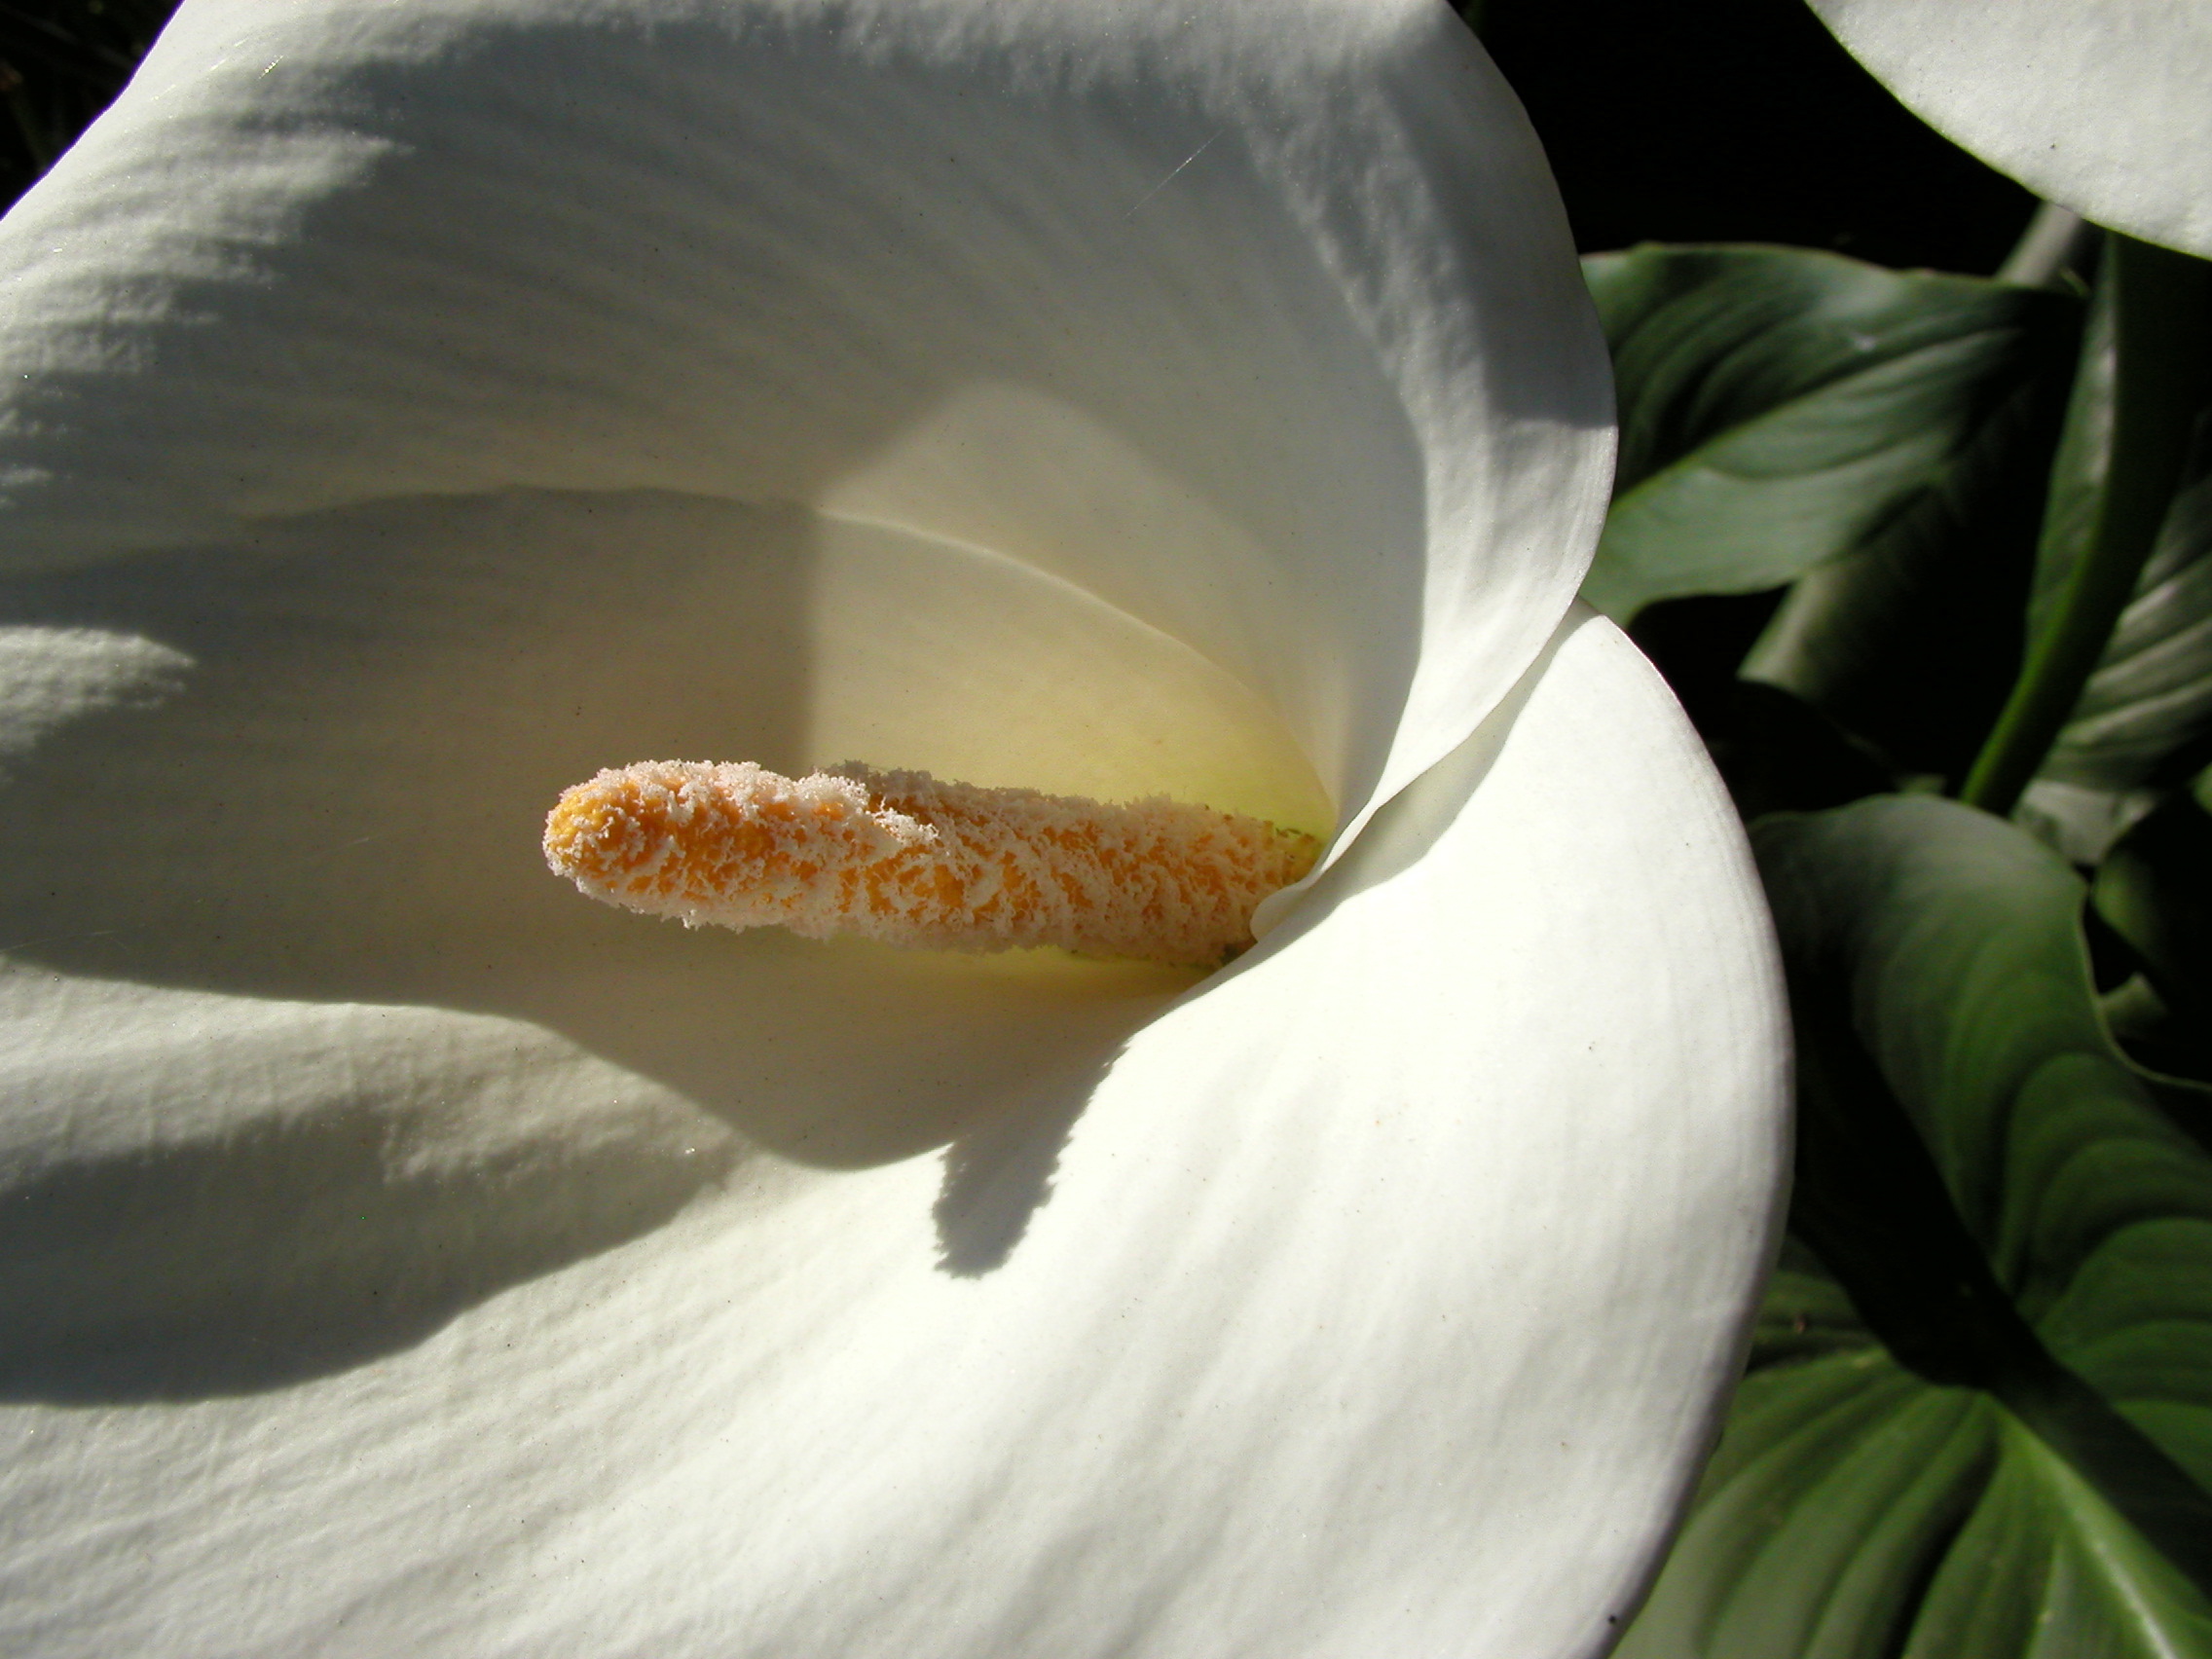
nature, plant, white, photography, leaf, flower, petal, botany, flora, close up, arum, macro photography, flowering plant, land plant